Awarua Tracking Station

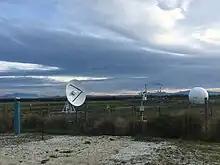
A range of antennas at Awarua Satellite Ground Station

Awarua Satellite Ground Station (formerly Awarua Tracking Station) is an Earth station built initially to support the European Space Agency Ariane 5 ES ATV (Automated Transfer Vehicle) launch campaigns. It was established by Venture Southland in 2007. It is owned and operated by Invercargill-based Space Operations New Zealand Ltd (trading as SpaceOps NZ), which was spun off from Southland Regional Development Agency Ltd (the successor of Venture Southland) in 2021.